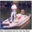
Label: ship